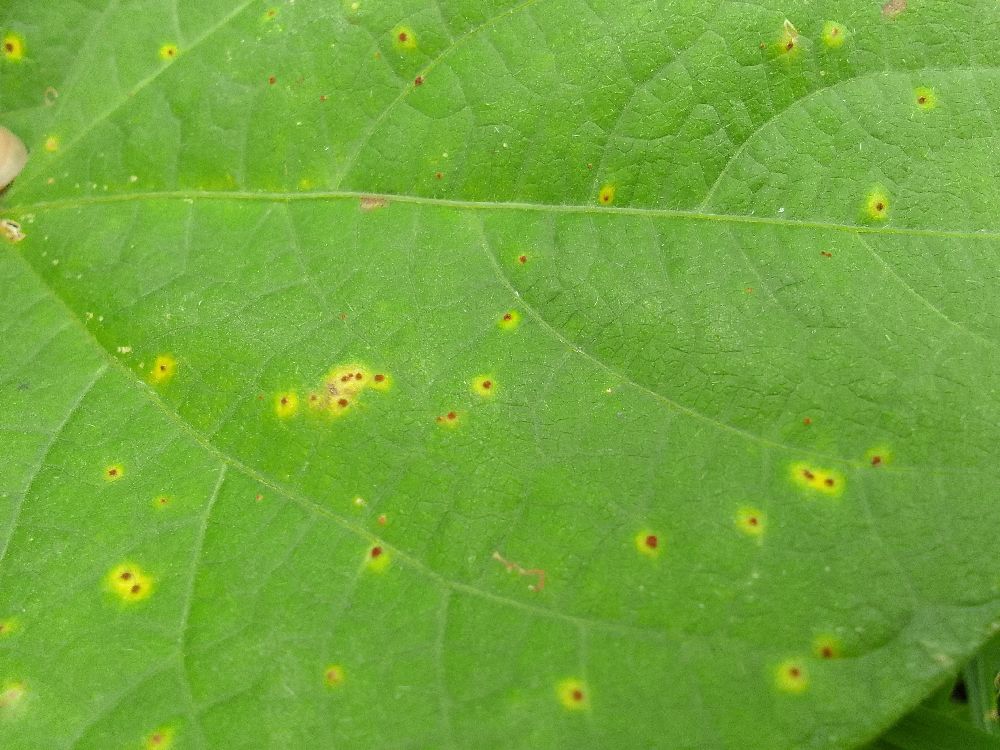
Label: rust